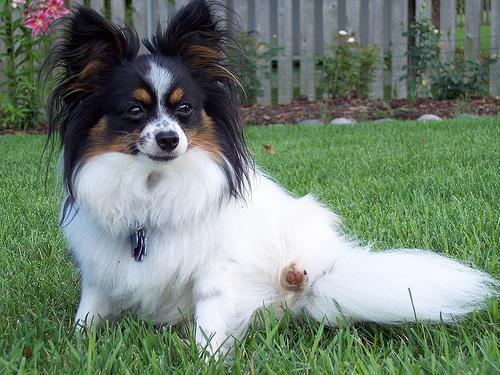
papillon